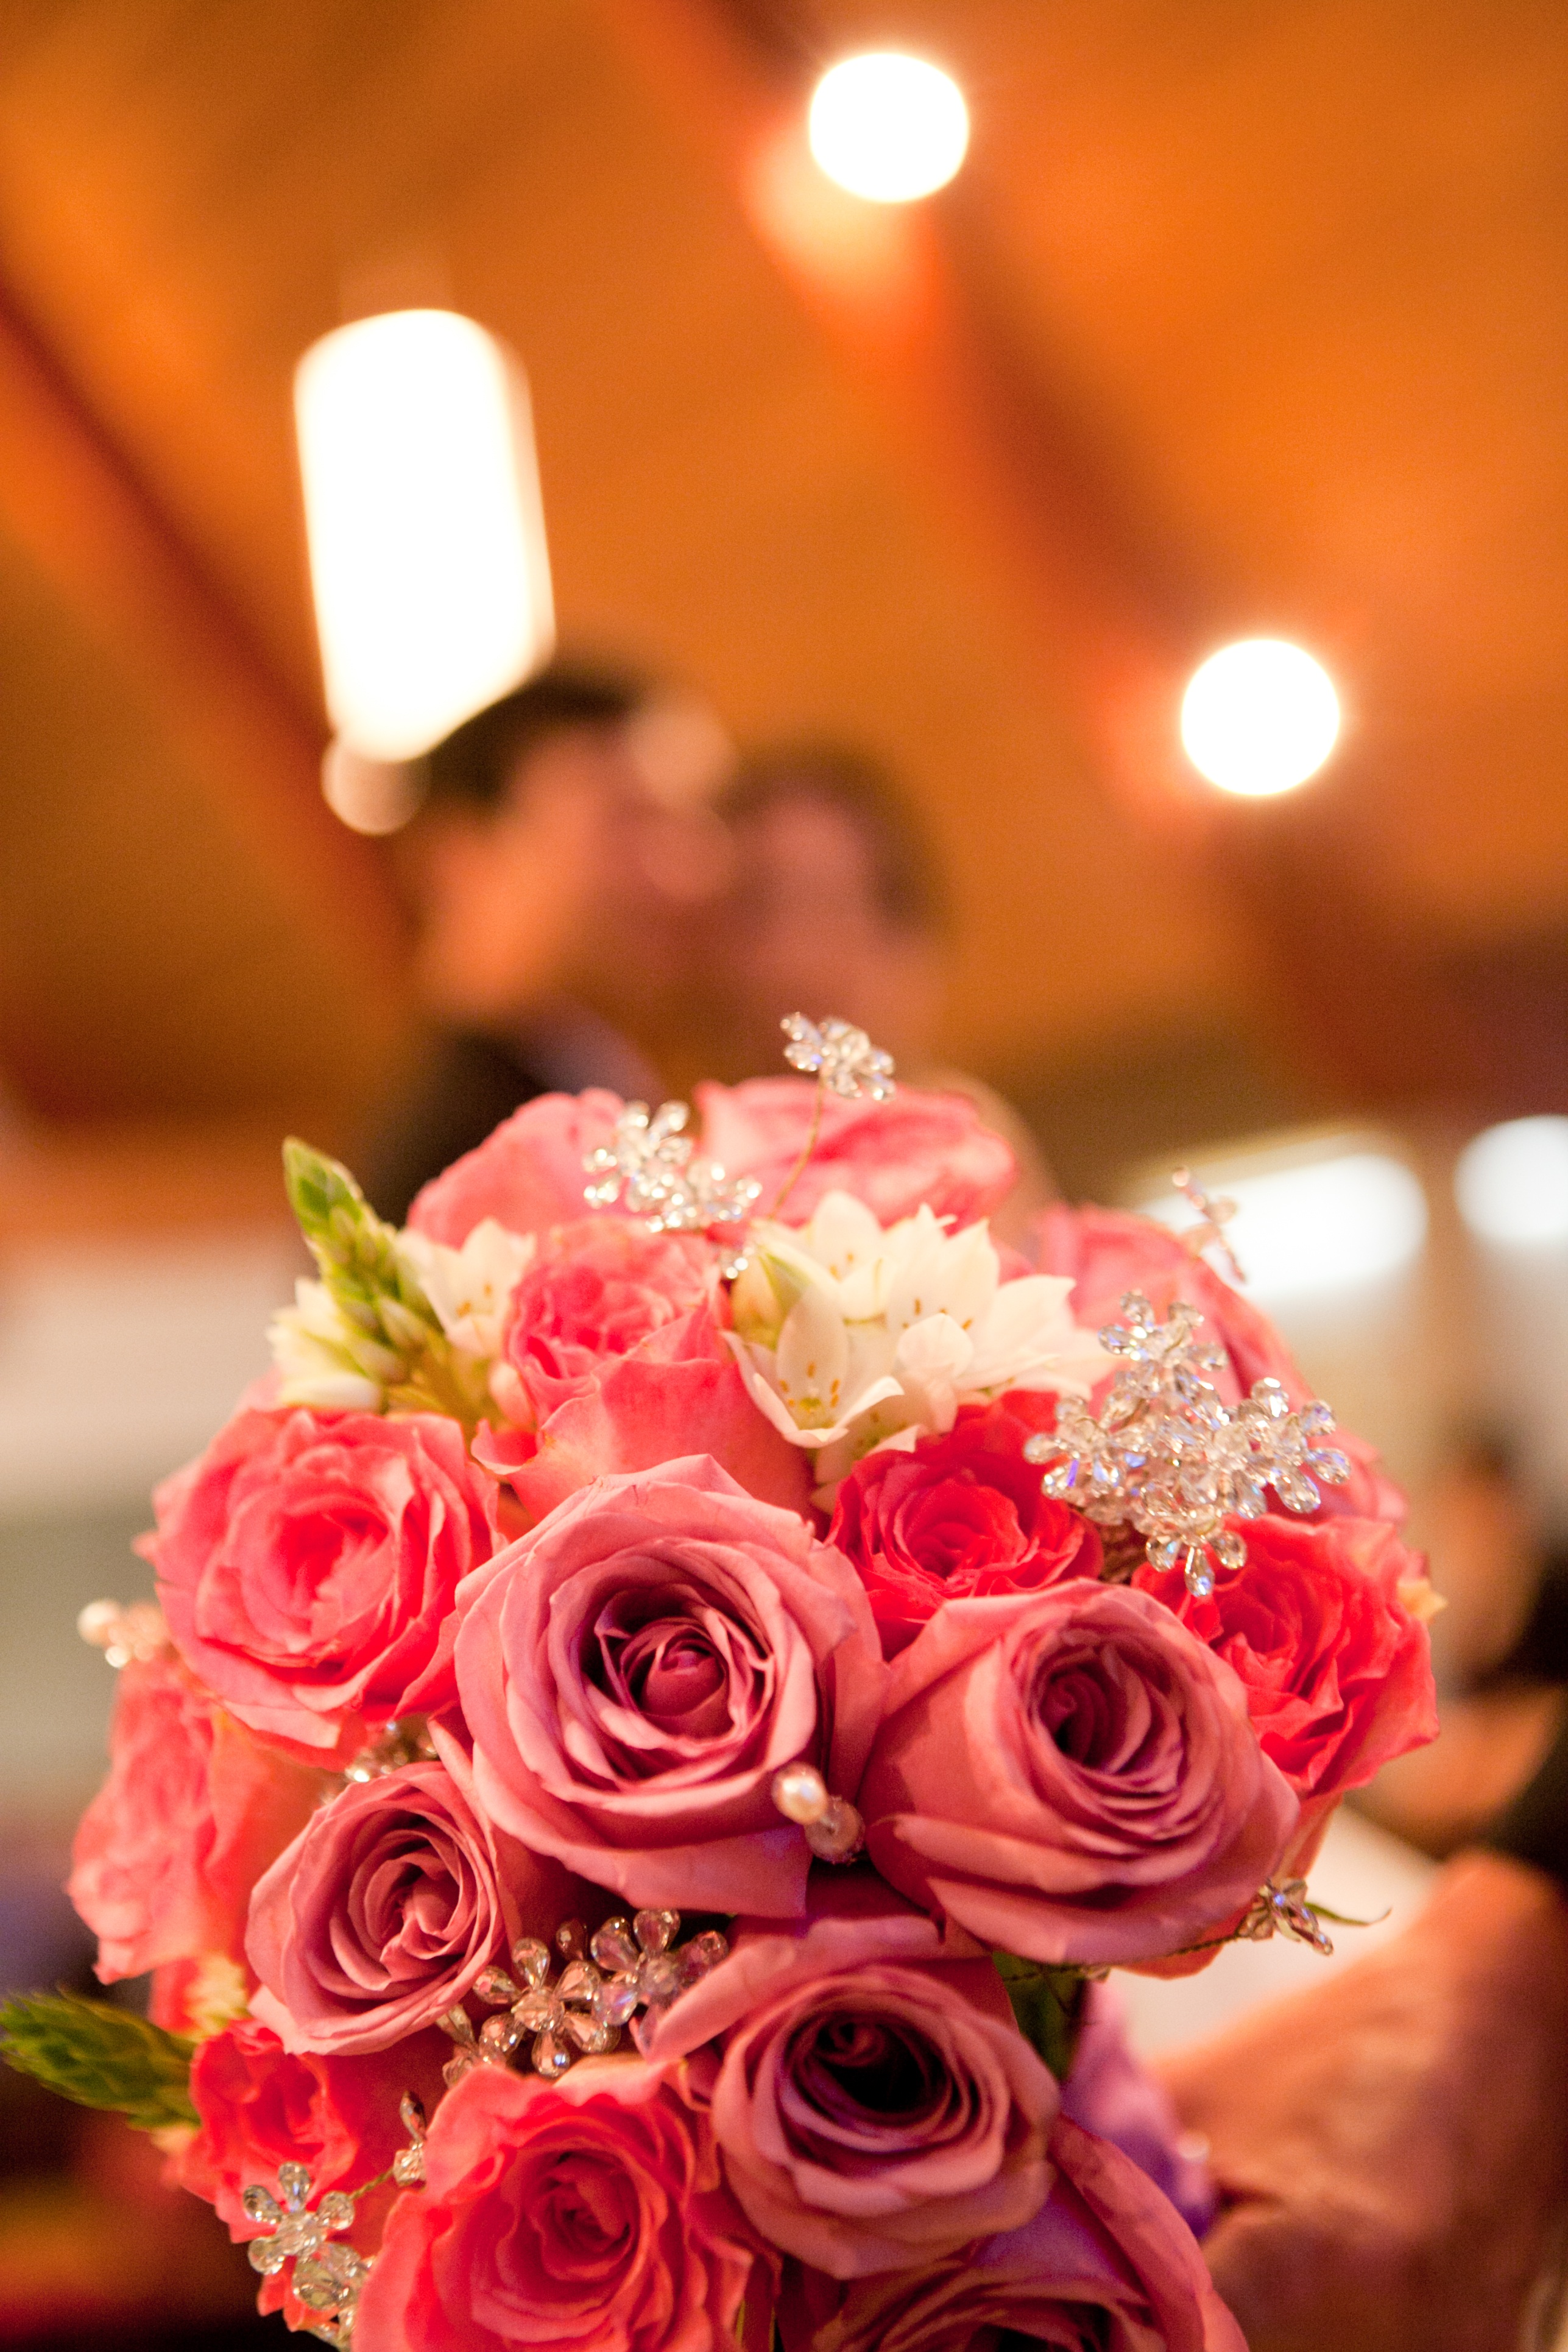
plant, flower, purple, petal, floral, celebration, love, bouquet, rose, red, couple, romantic, church, pink, wedding, bride, married, marriage, ceremony, happy, happiness, petals, wedding bouquet, floristry, bridal, garden roses, flower bouquet, wed, floral design, centrepiece, flower arranging